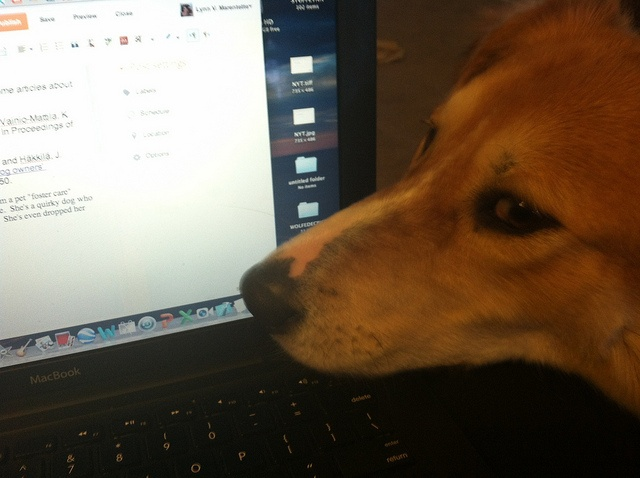
A dog with it's face next to the screen of a MacBook computer.
a dog sitting by a laptop looking at someone
a brown dog is in front of a laptop
a dog is looking at the monitor of a computer
An bored dog lies next to a laptop